Trent Navigation Company

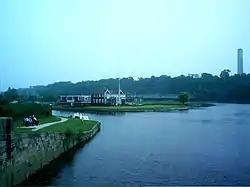
The entrance to Cranfleet Cut

The competition prompted the company to implement canals cuts of their own. The Sawley cut, the Cranfleet cut and the Beeston canal provided easier navigation avoiding difficult and shallow sections of the river.